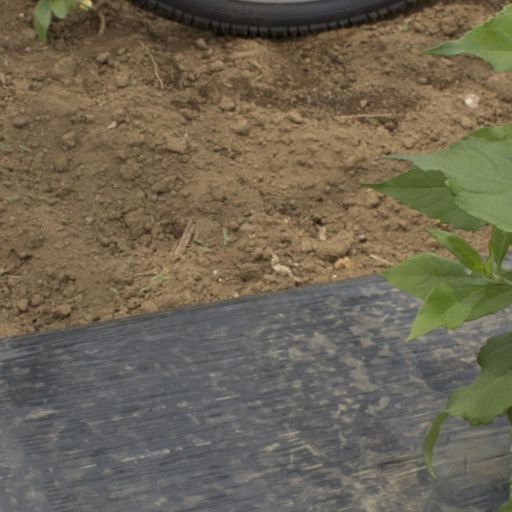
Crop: Jerusalem artichoke